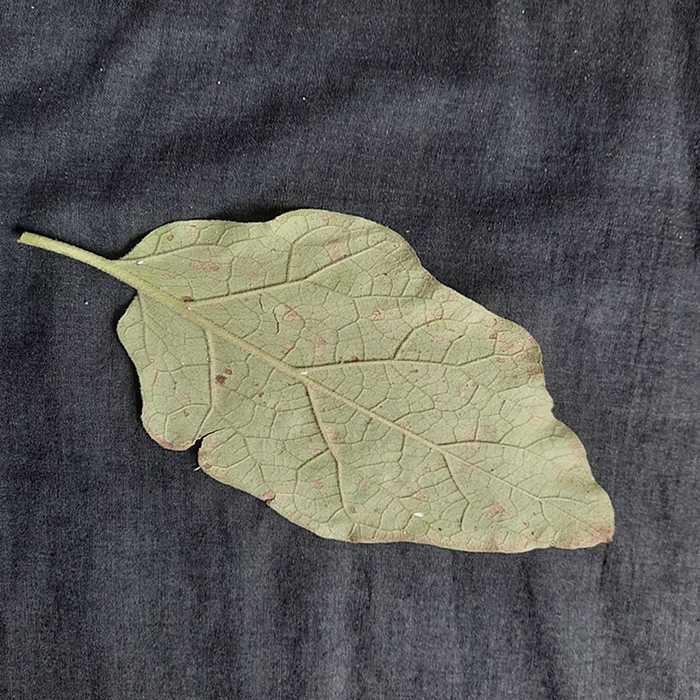
Plant: Eggplant
Label: Eggplant Cercopora leaf spot